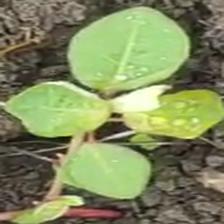
Weed species: Moti_dudhi(Euphorbia_geneculata_L)